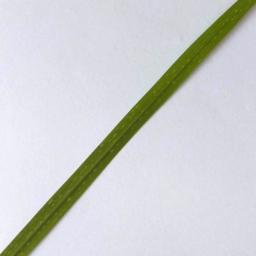
Label: Rice___Healthy